Zlatko Lagumdžija

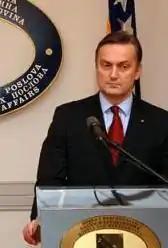
Lagumdžija as Minister of Foreign Affairs, 2001

In the end of 2001, six citizens of Algerian origin (the so-called "Algerian Six") were accused of planning a terrorist attack on the U.S. embassy in Sarajevo. They were taken into custody in October, and the Bosnian government, headed by Lagumdžija, revoked their citizenship in November. After a 3-month-process, the Supreme Court of the Federation of Bosnia and Herzegovina ordered their release based on lack of evidence.